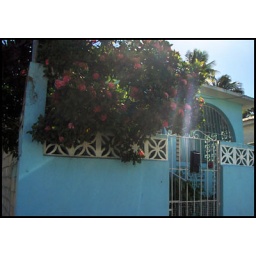
another blue house in guanica